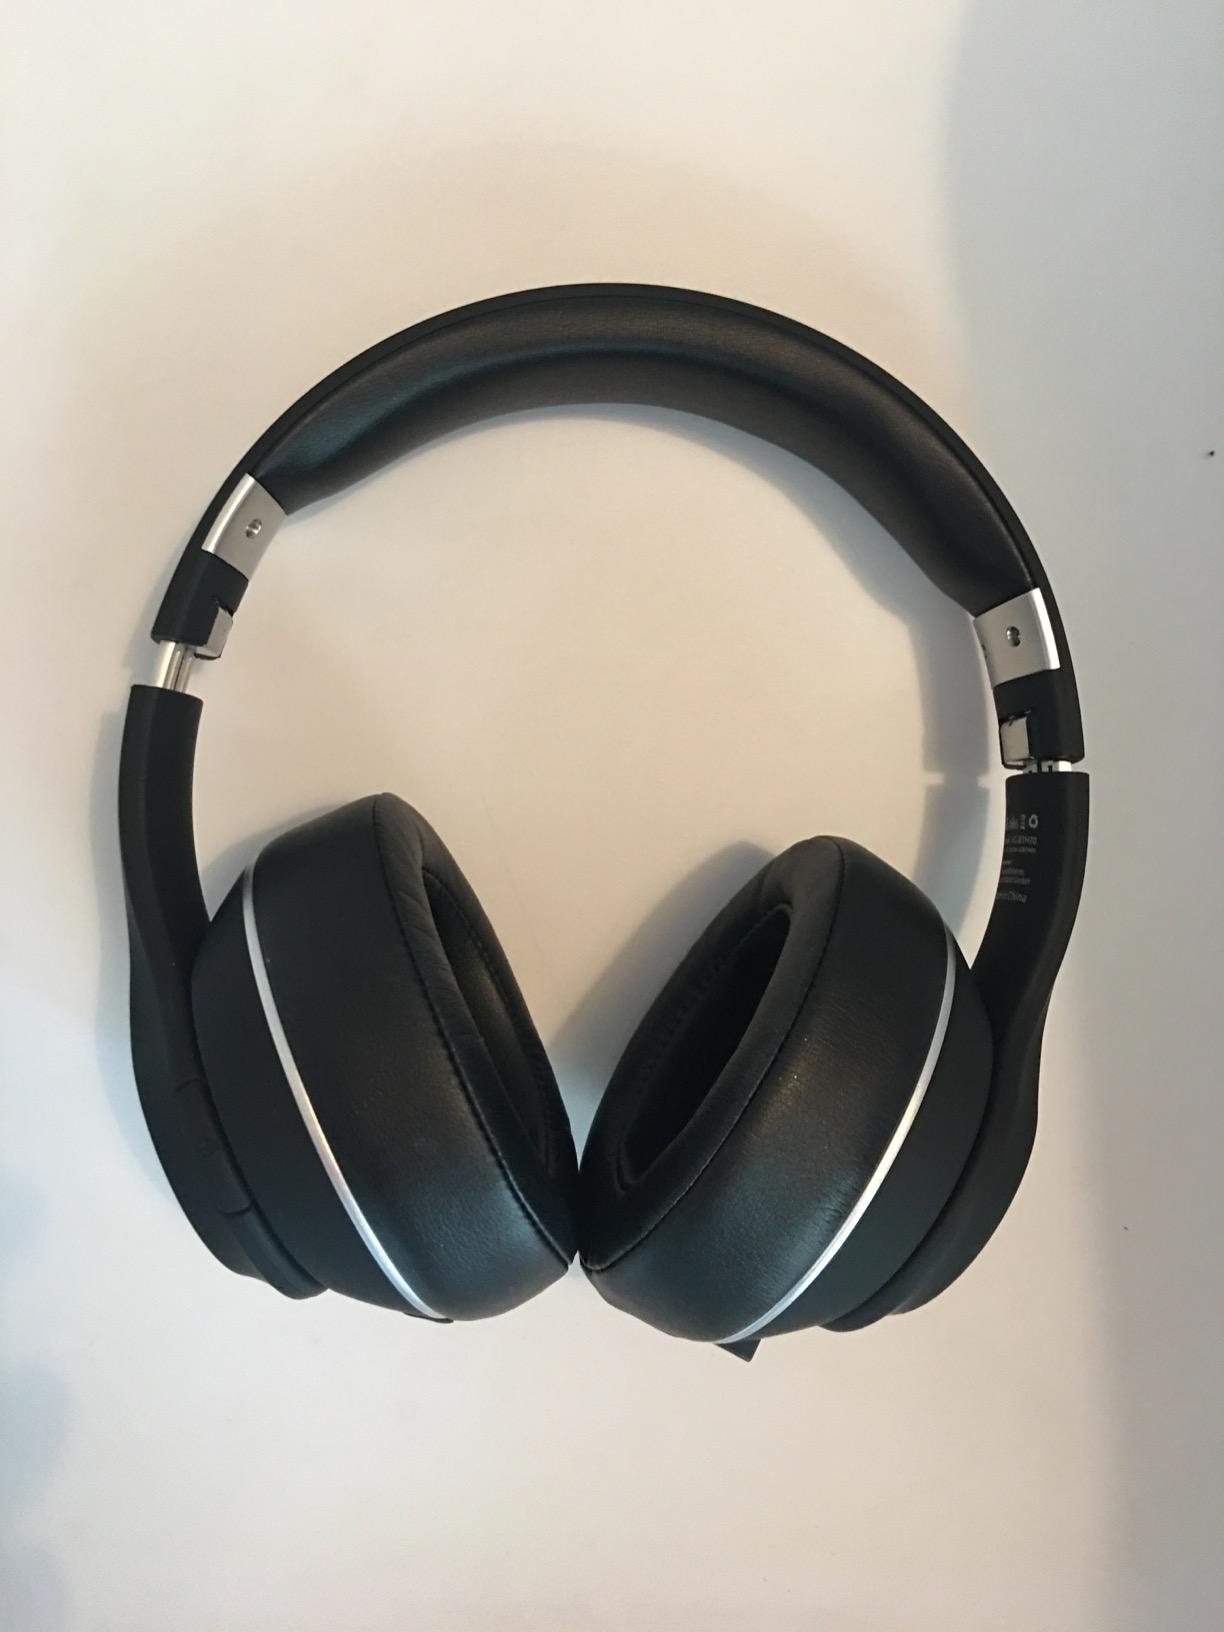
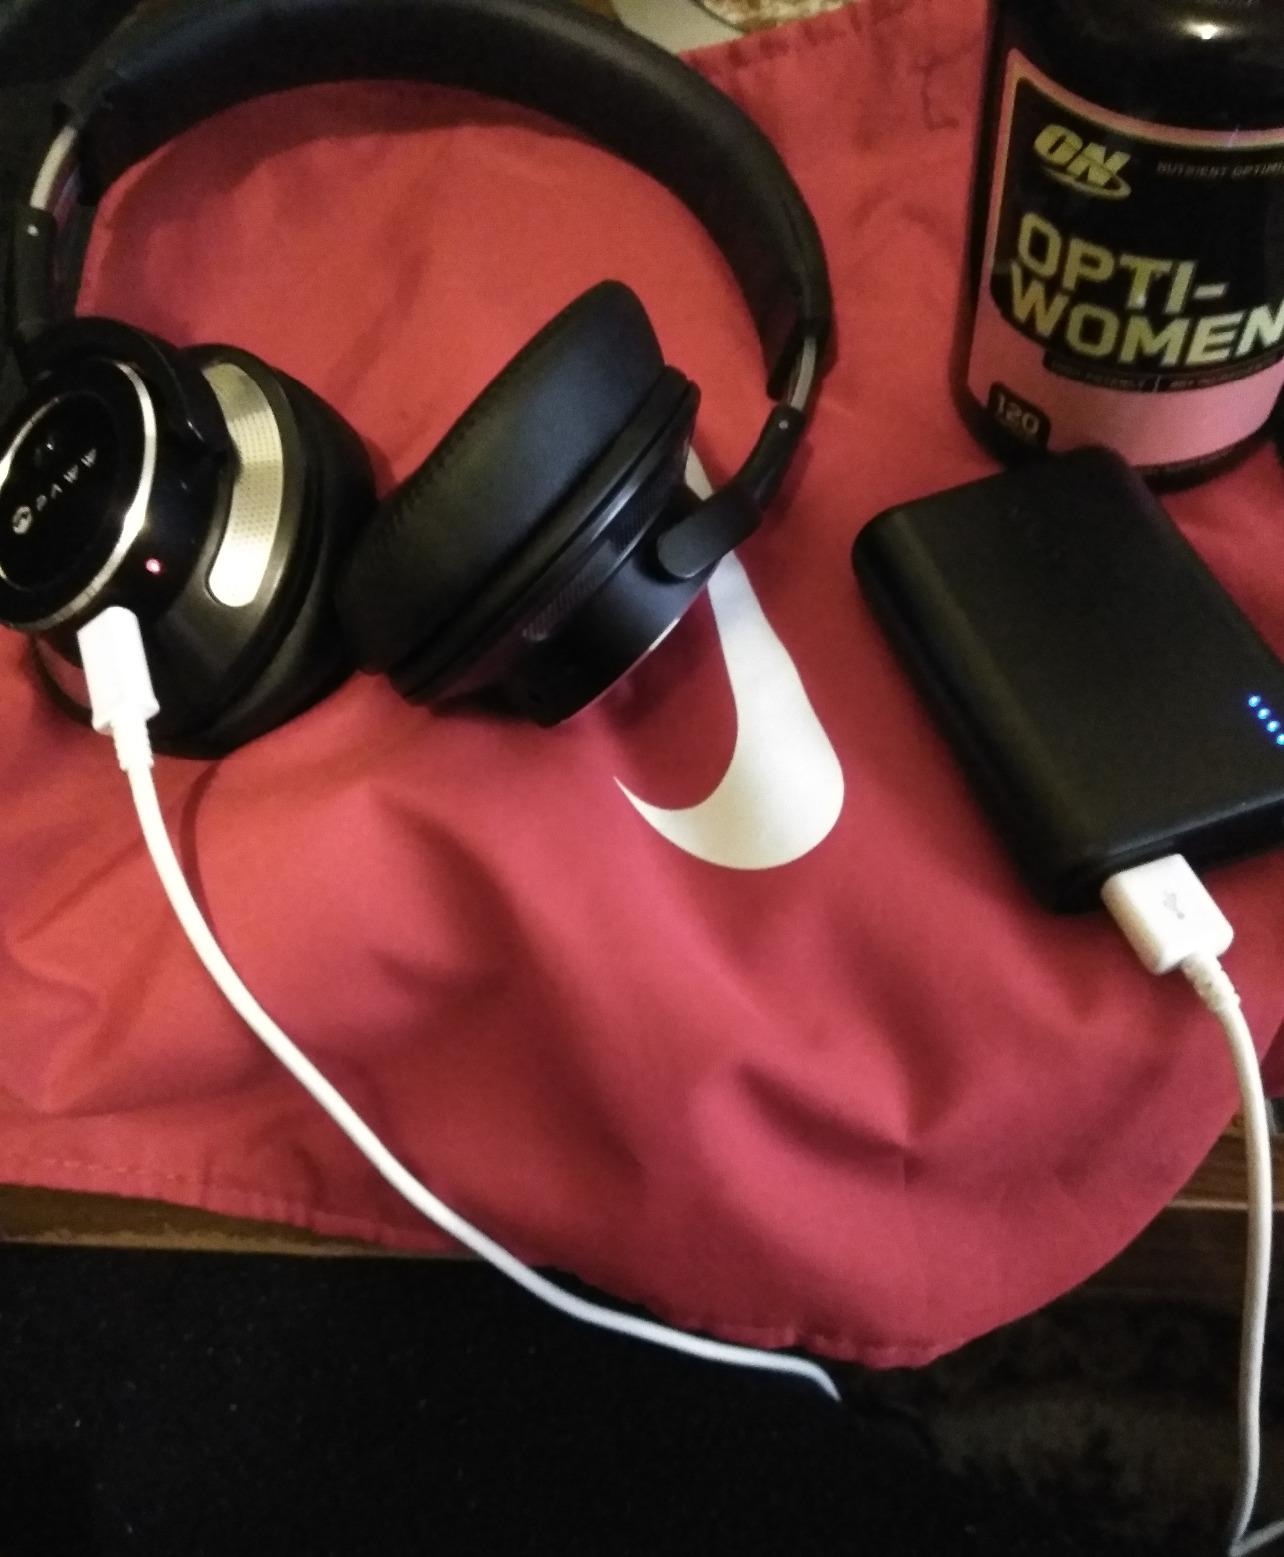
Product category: headphones
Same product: no